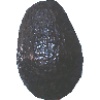
Label: avocado